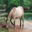
Label: horse